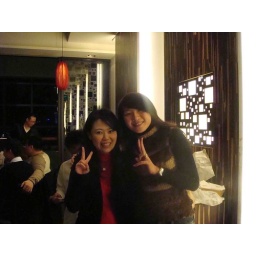
The Tallest girl in our office who is sitting behind me^^